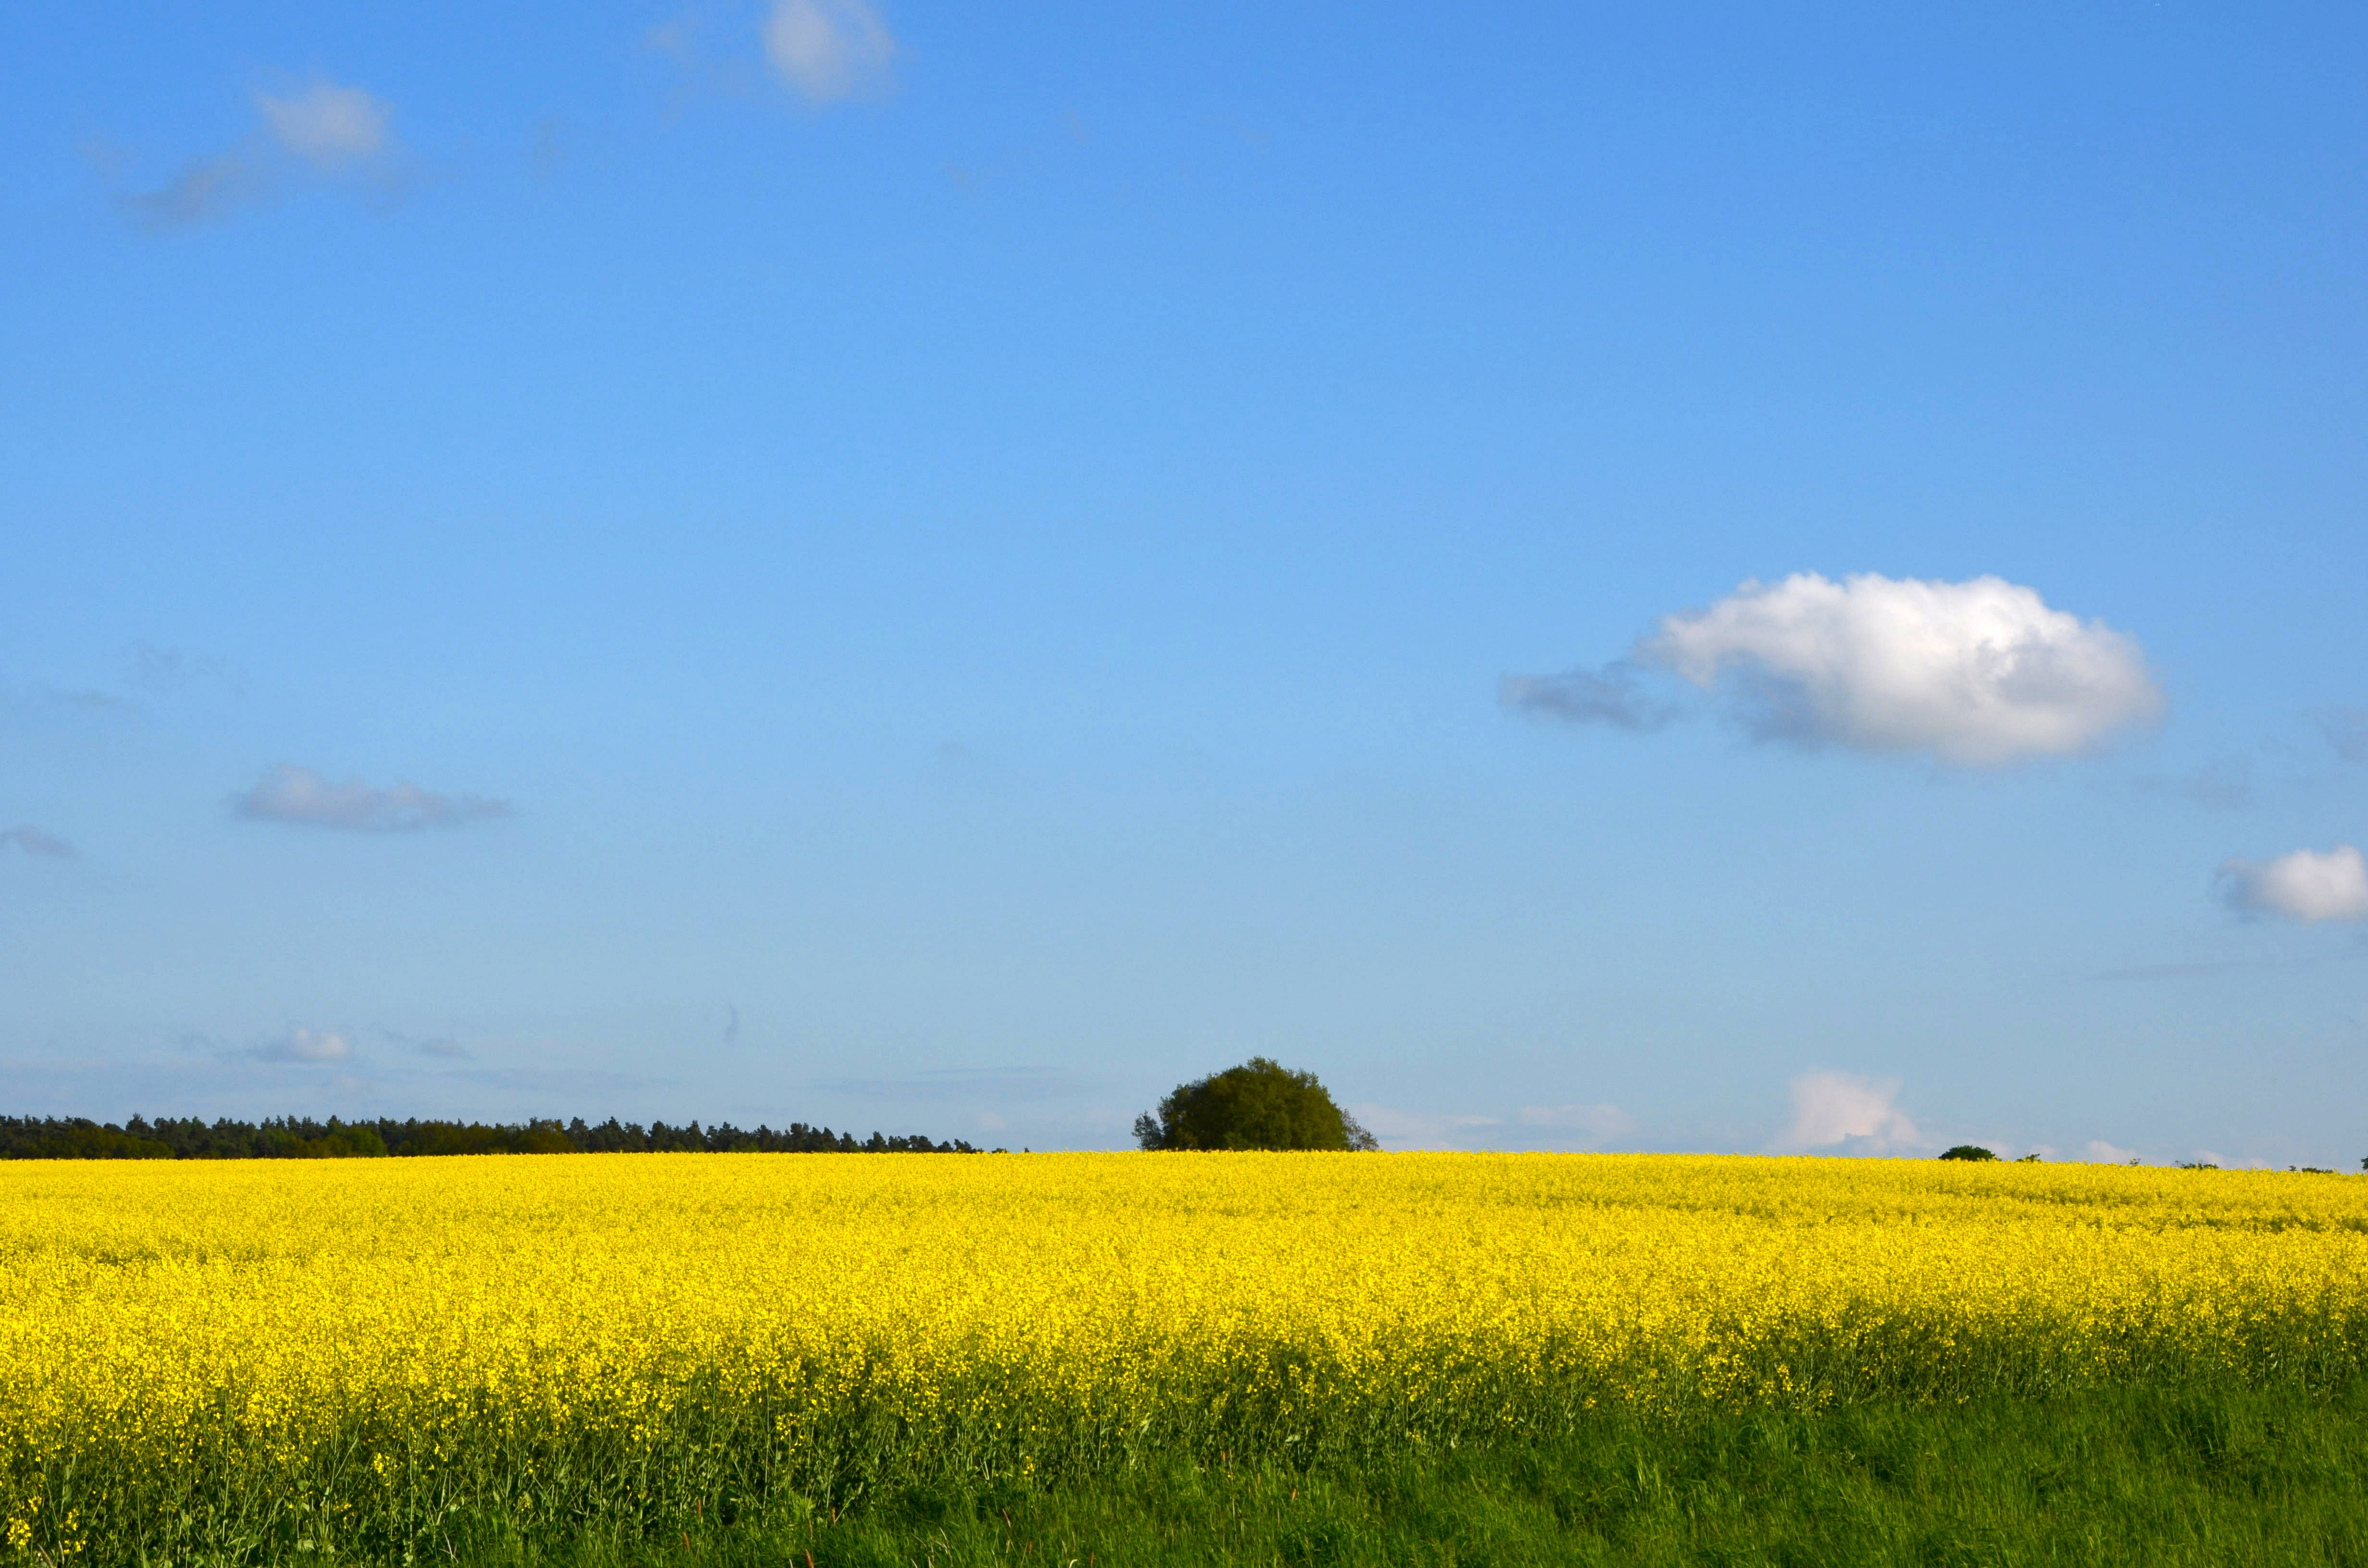
landscape, nature, grass, horizon, plant, sky, field, meadow, prairie, flower, summer, food, produce, vegetable, crop, blue, yellow, agriculture, plain, rapeseed, fields, grassland, vision, bright, canola, ecosystem, brassica, rural area, oilseed rape, rape blossom, flowering plant, field of rapeseeds, yellow field, grass family, land plant, mustard plant, mustard and cabbage family